Nio EC6

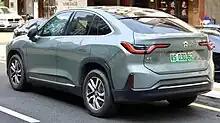
Rear view

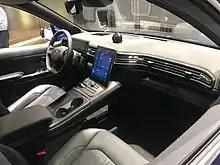
Interior

The EC6 is a 5-door, 5-seater crossover SUV with a sporting roofline. It is a "crossover coupe" counterpart to the more boxy ES6. The car is offered with an option for a 100-kWh battery, available for all current Nio models. The EC6 is powered by a lithium-ion battery pack, which is swappable, just like the Nio ES8.